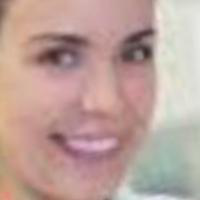
Age group: age 31-40